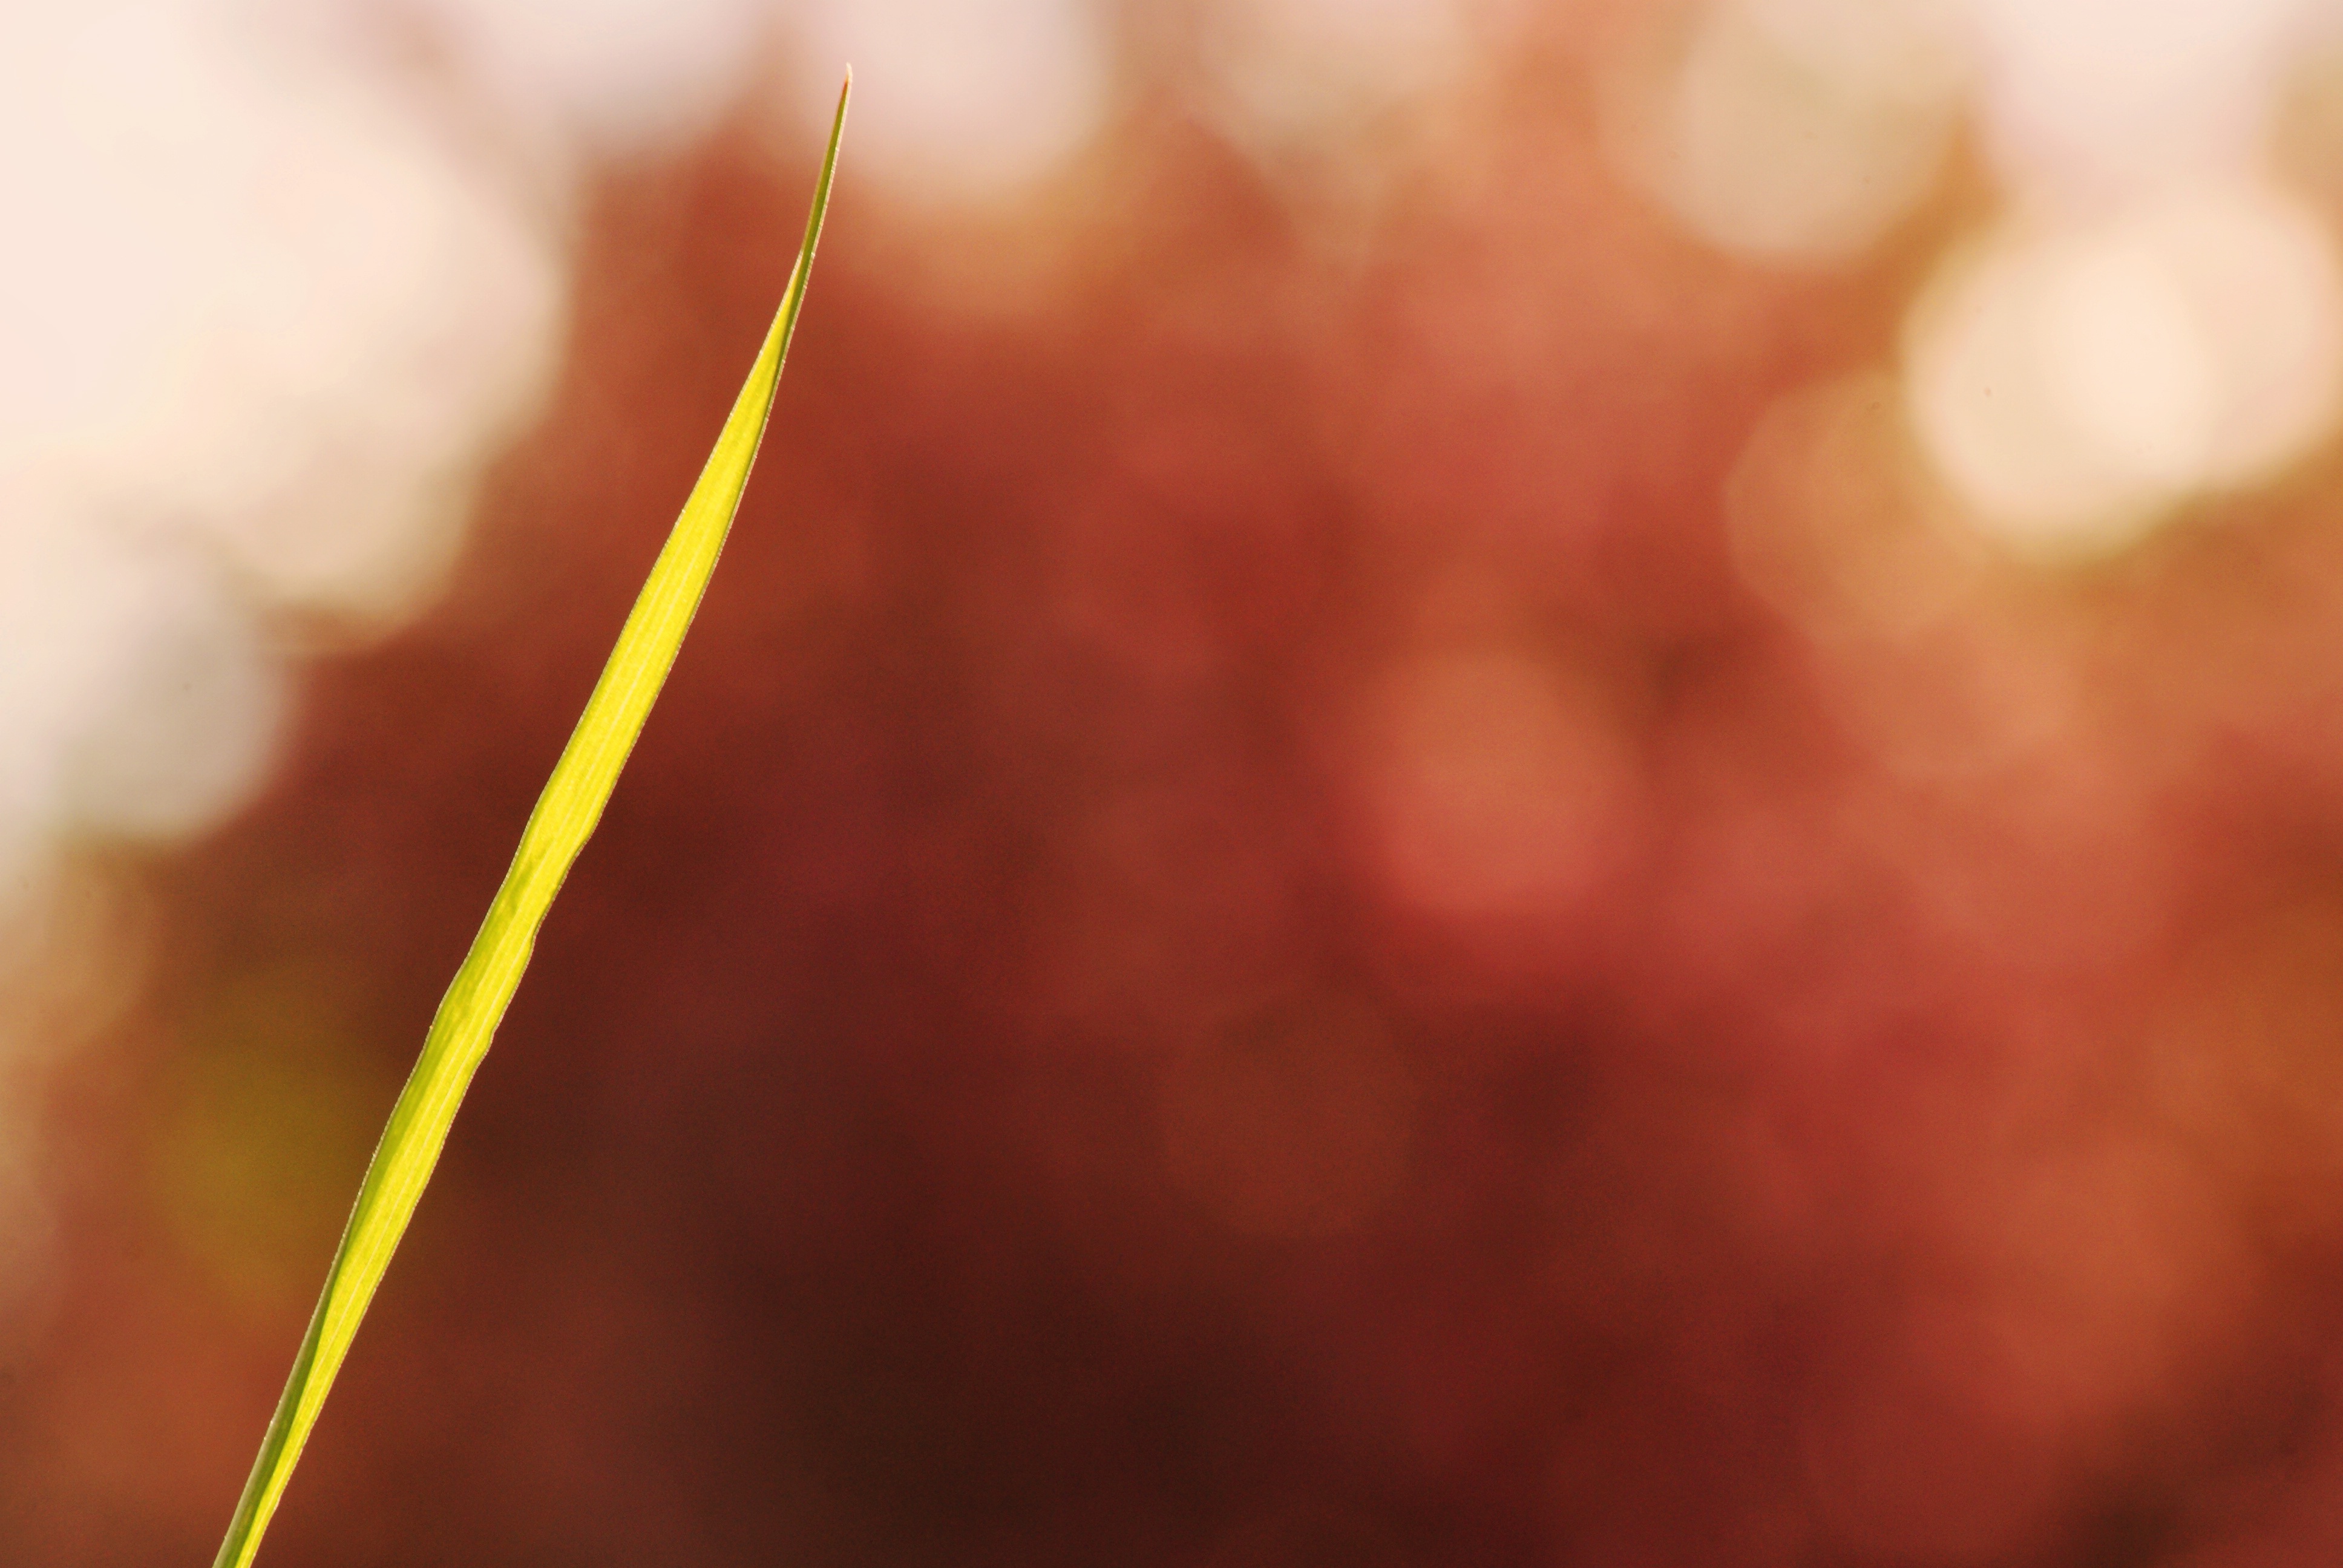
hand, tree, nature, grass, light, bokeh, plant, photography, sunlight, leaf, flower, petal, line, spring, green, red, color, autumn, calm, romantic, yellow, close up, leaves, sunny, strand, sweetness, tenderness, macro photography, joli, plant stem